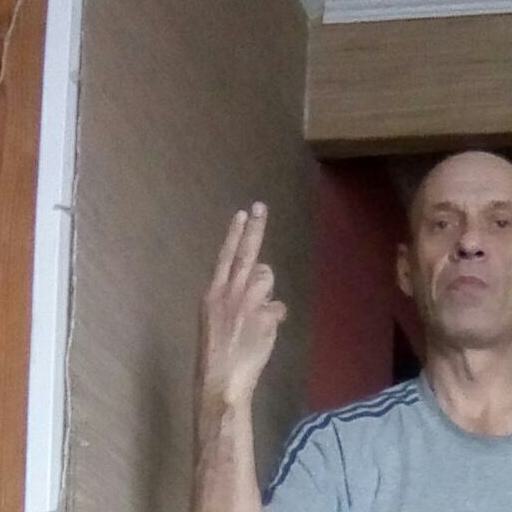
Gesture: two_up_inverted